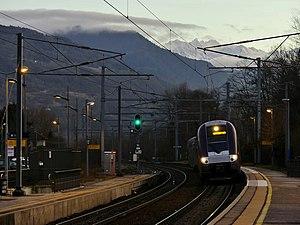
Vue, en début de soirée, d'un TER en provenance de Grenoble (Isère) et se dirigeant vers Chambéry (Savoie), entrant en gare de Pontcharra-sur-Bréda, en Isère.
La gare de Pontcharra-sur-Bréda - Allevard est une gare ferroviaire française de la ligne de Grenoble à Montmélian, située sur le territoire de la commune de Pontcharra, dans le département de l'Isère, en région Auvergne-Rhône-Alpes.